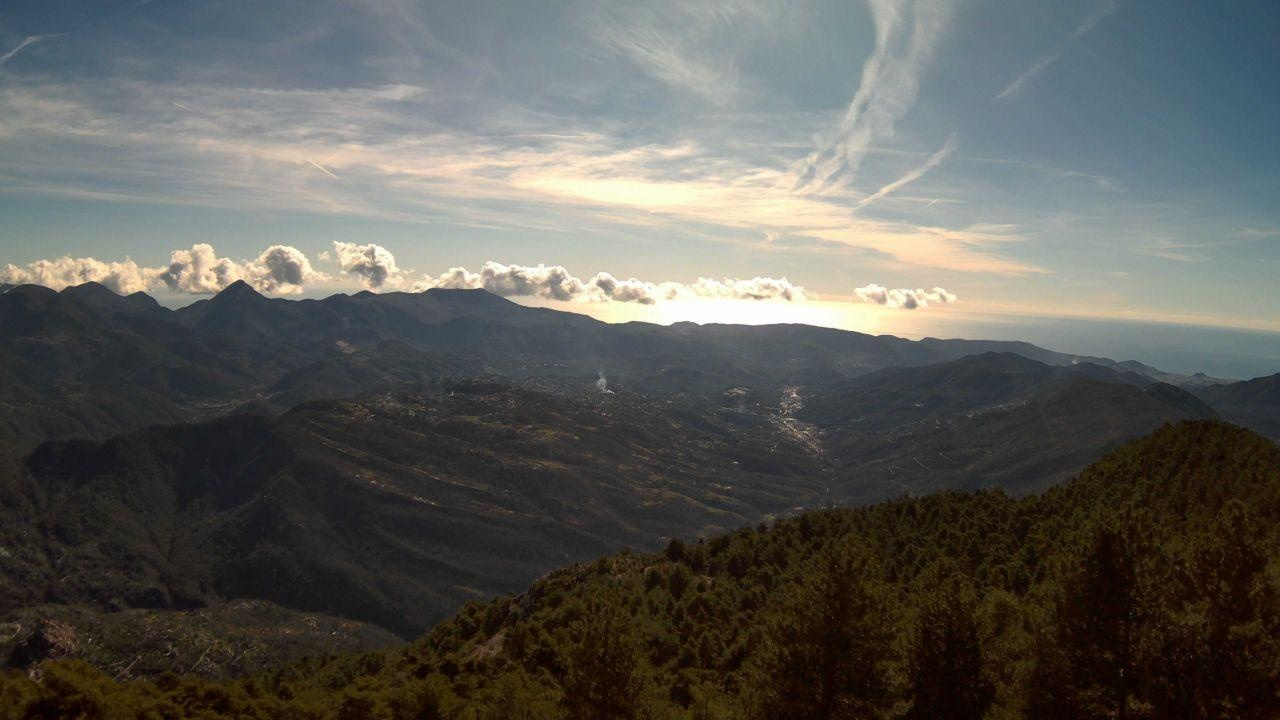
Fire: no
Smoke: yes